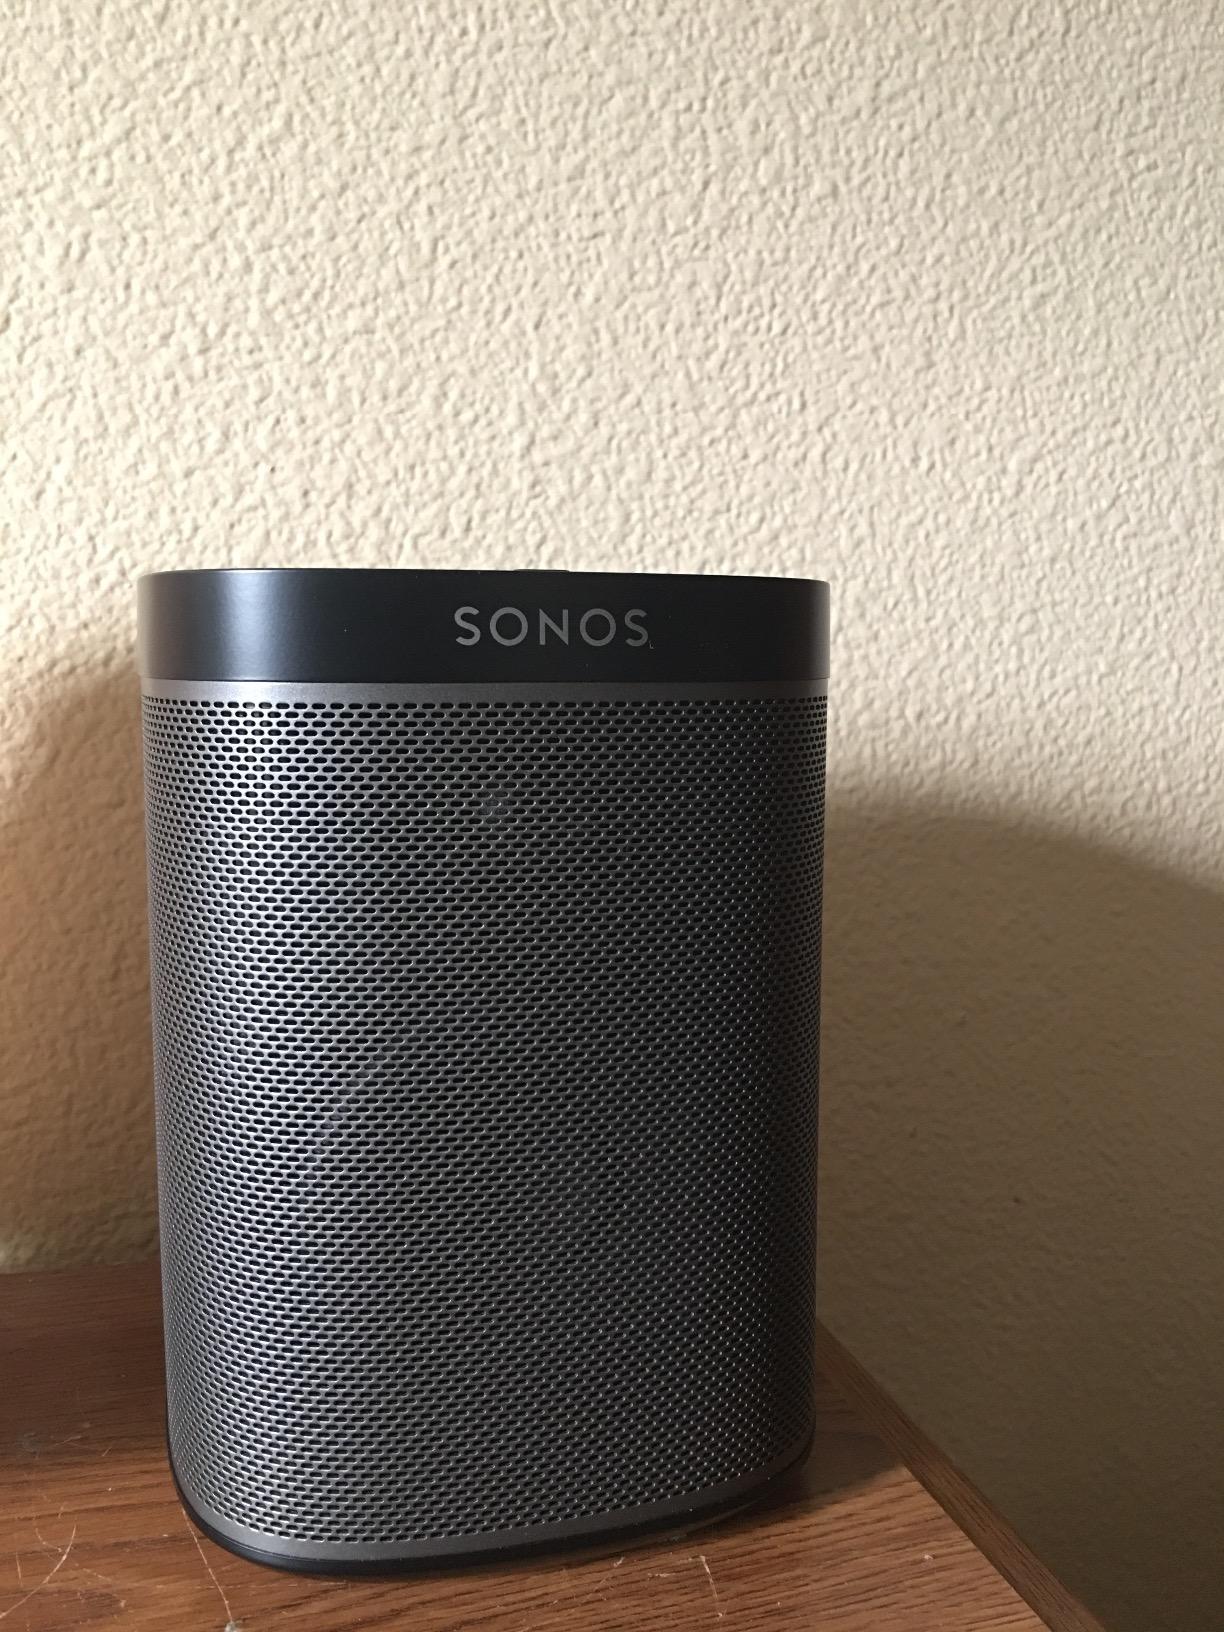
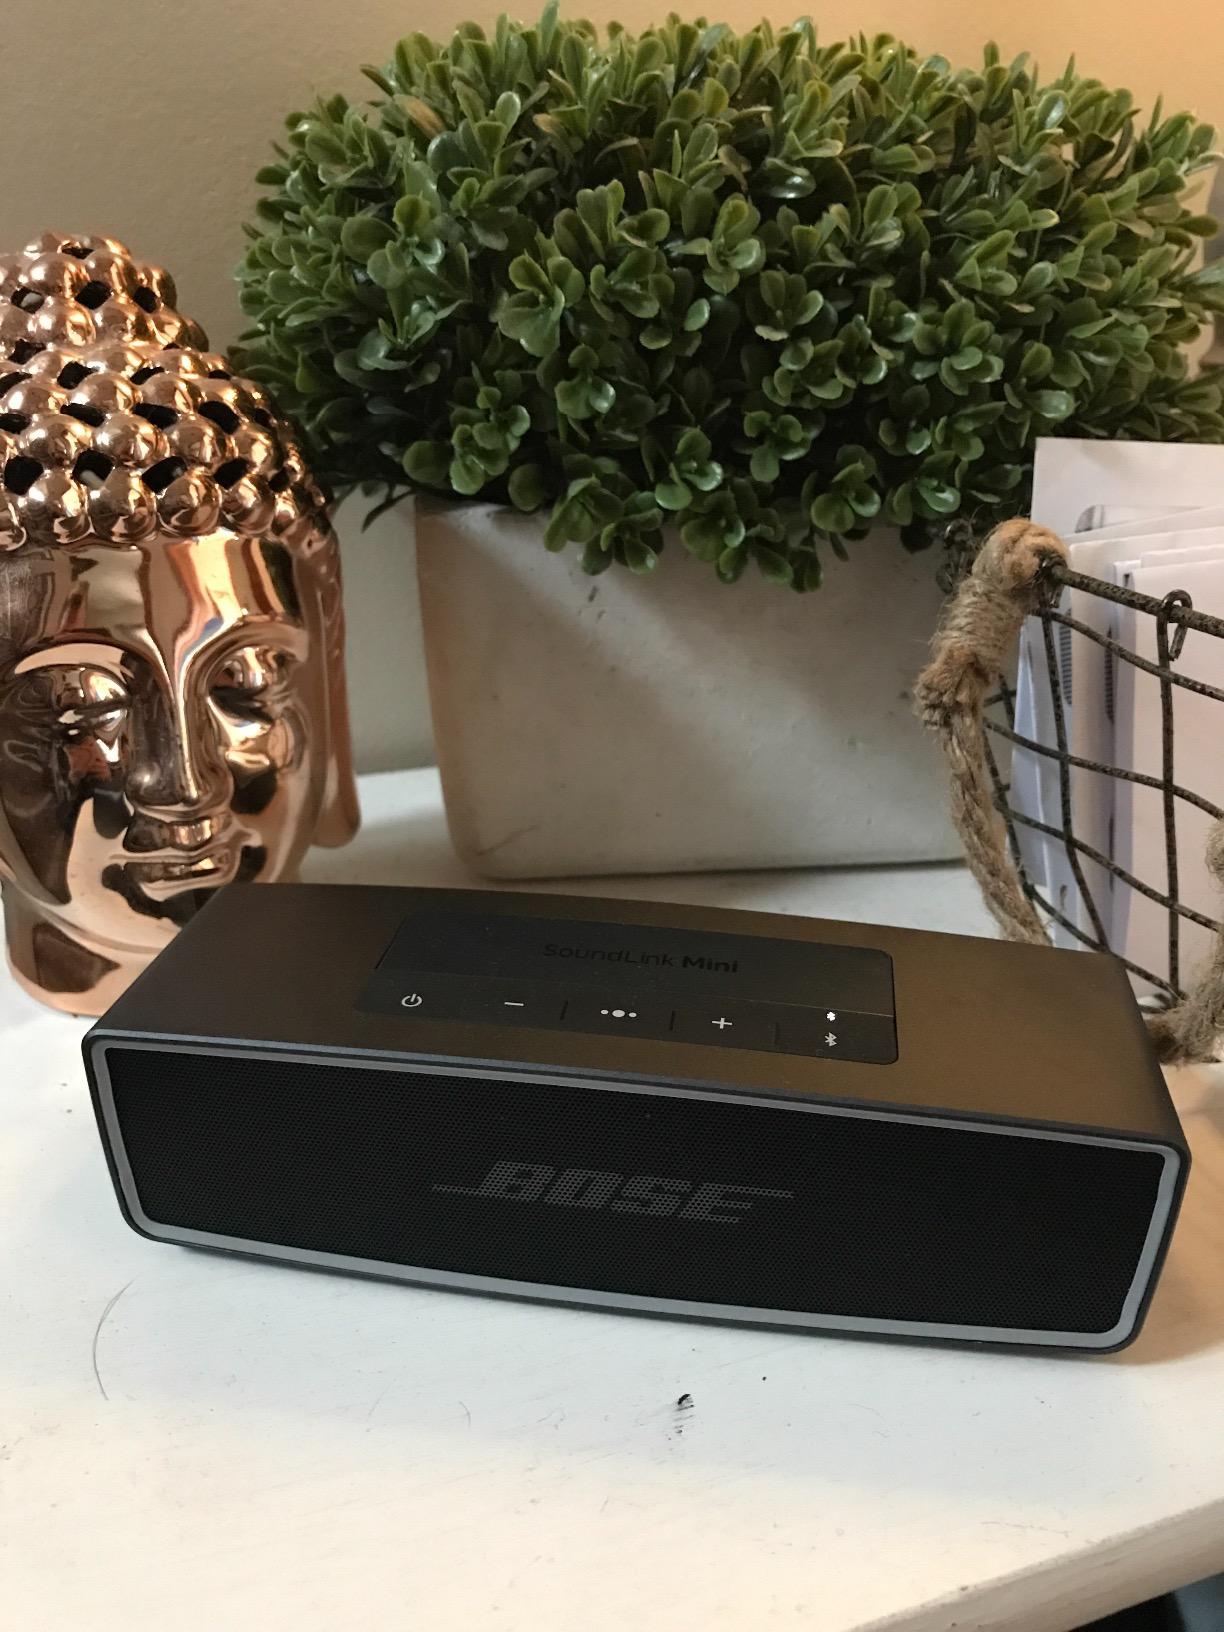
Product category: speaker
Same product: no